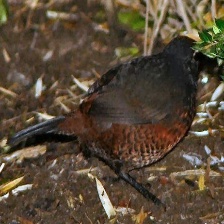
Species: BLACK THROATED HUET
Scientific name: PTEROPTOCHOS TARNII